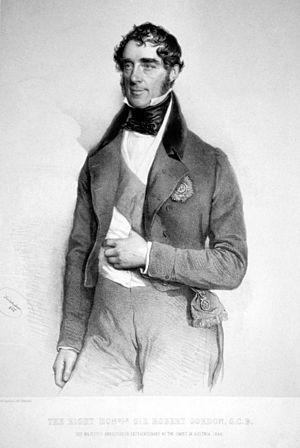
Sir Robert Gordon GCB, GCH, PC était un diplomate britannique.